Frederick the Simple

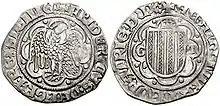
A "pierreale" of Frederick the Simple

Frederick IV (or III) (in Italian, "Federico"; 1 September 1341 – Messina 27 July 1377), called the Simple, was King of Sicily from 1355 to 1377. He was the second son of Peter II of Sicily and Elisabeth of Carinthia. He succeeded his brother Louis. The documents of his era call him the "infante Frederick, ruler of the kingdom of Sicily", without any regnal number.